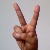
The image shows a hand gesture representing the letter 'V' in Indian Sign Language.